Hamilton GO Centre

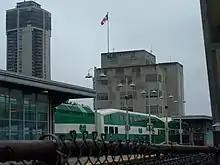
GO train sitting outside the GO centre

The GO station is served by GO's Lakeshore West line during peak hours; bus service to Aldershot Station in neighbouring Burlington is offered off-peak. It serves as the western terminus of GO bus routes 16, 18, 40, and 47. Via Rail trains do not serve Hamilton, but interchange with the GO line at Aldershot.